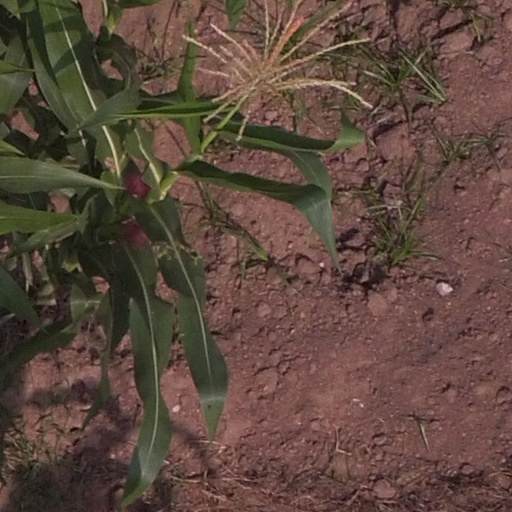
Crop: maize; corn